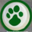
Label: bowl